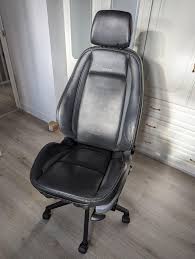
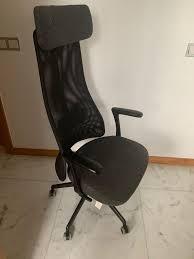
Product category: items_chair
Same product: no